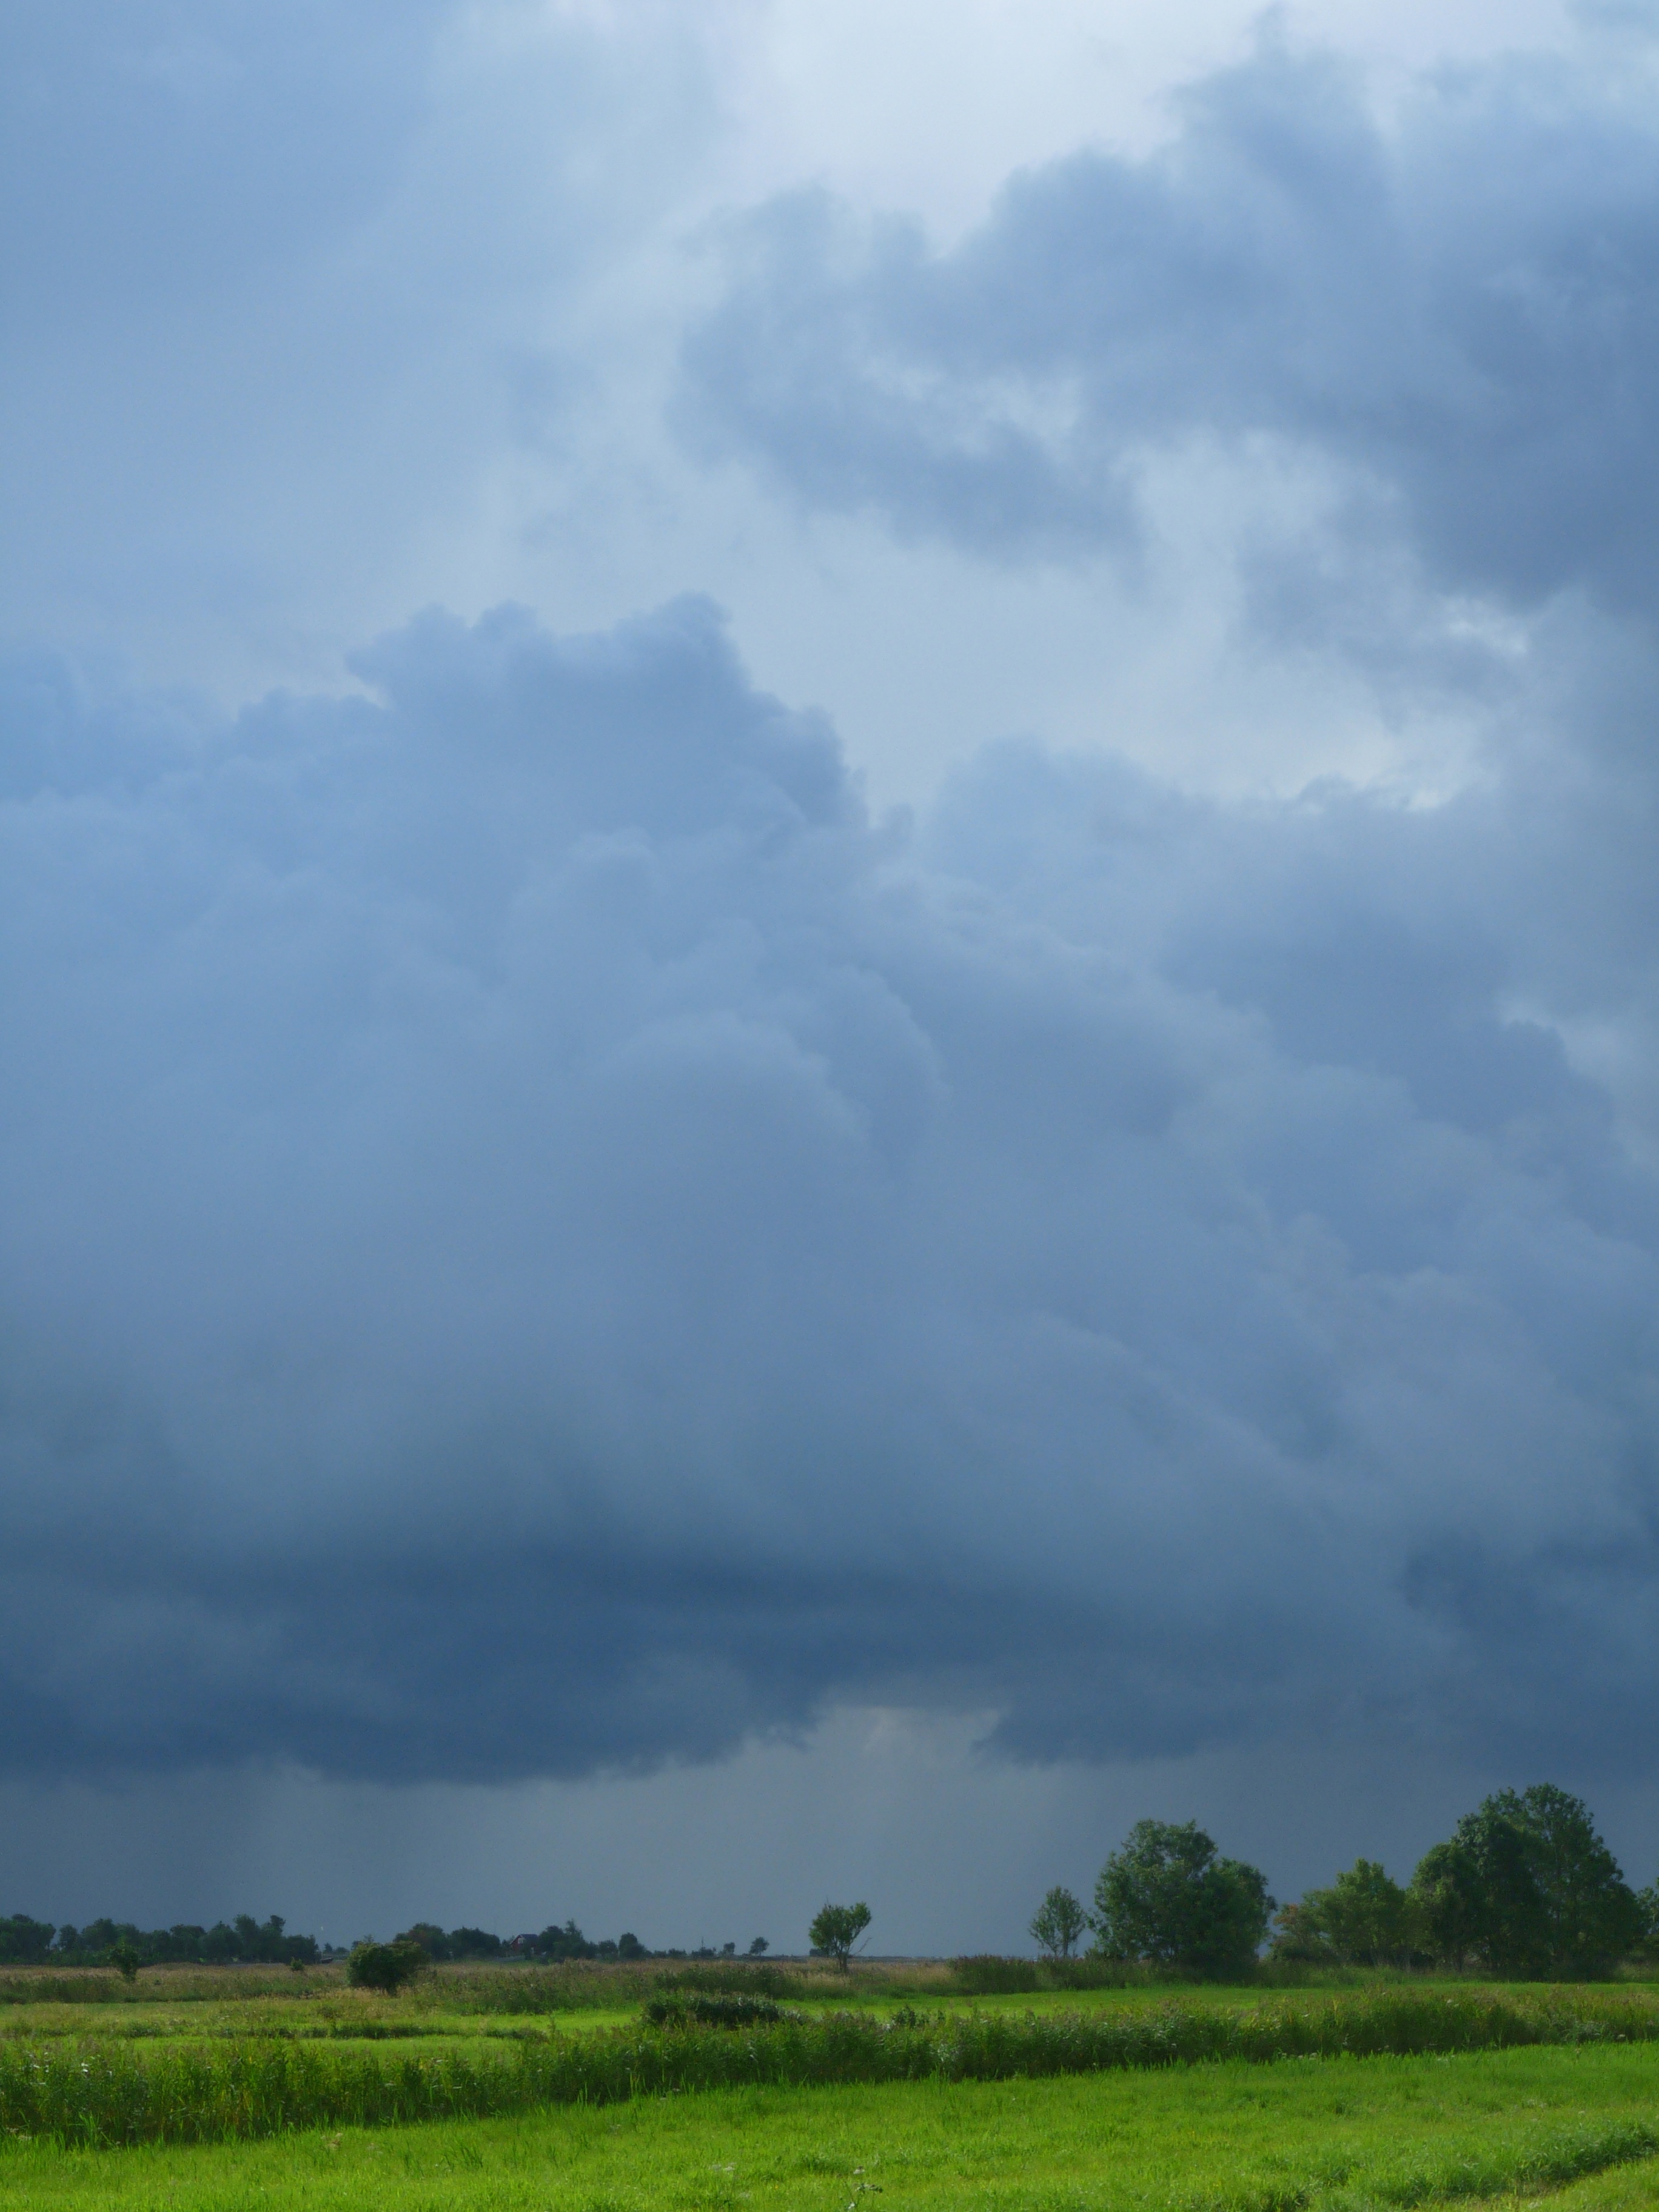
landscape, horizon, cloud, sky, field, prairie, rain, wind, summer, weather, storm, cumulus, plain, clouds, grassland, thunderstorm, august, rural area, meteorological phenomenon, atmospheric phenomenon, saaremaa island